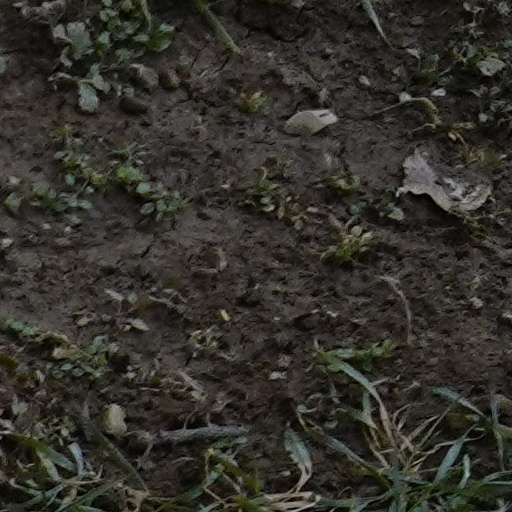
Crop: wheat